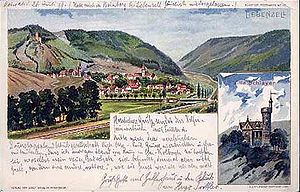
Bad Liebenzell / Geografi
Liebenzell 1899
Bad Liebenzell er en kommune og en kurby i det nordlige Schwarzwald. Den ligger i landkreis Calw, i den tyske delstat Baden-Württemberg omkring 20 kilometer syd for Pforzheim.